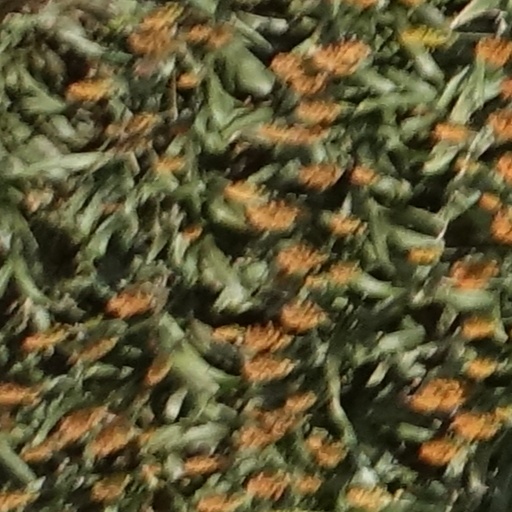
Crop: sorghum